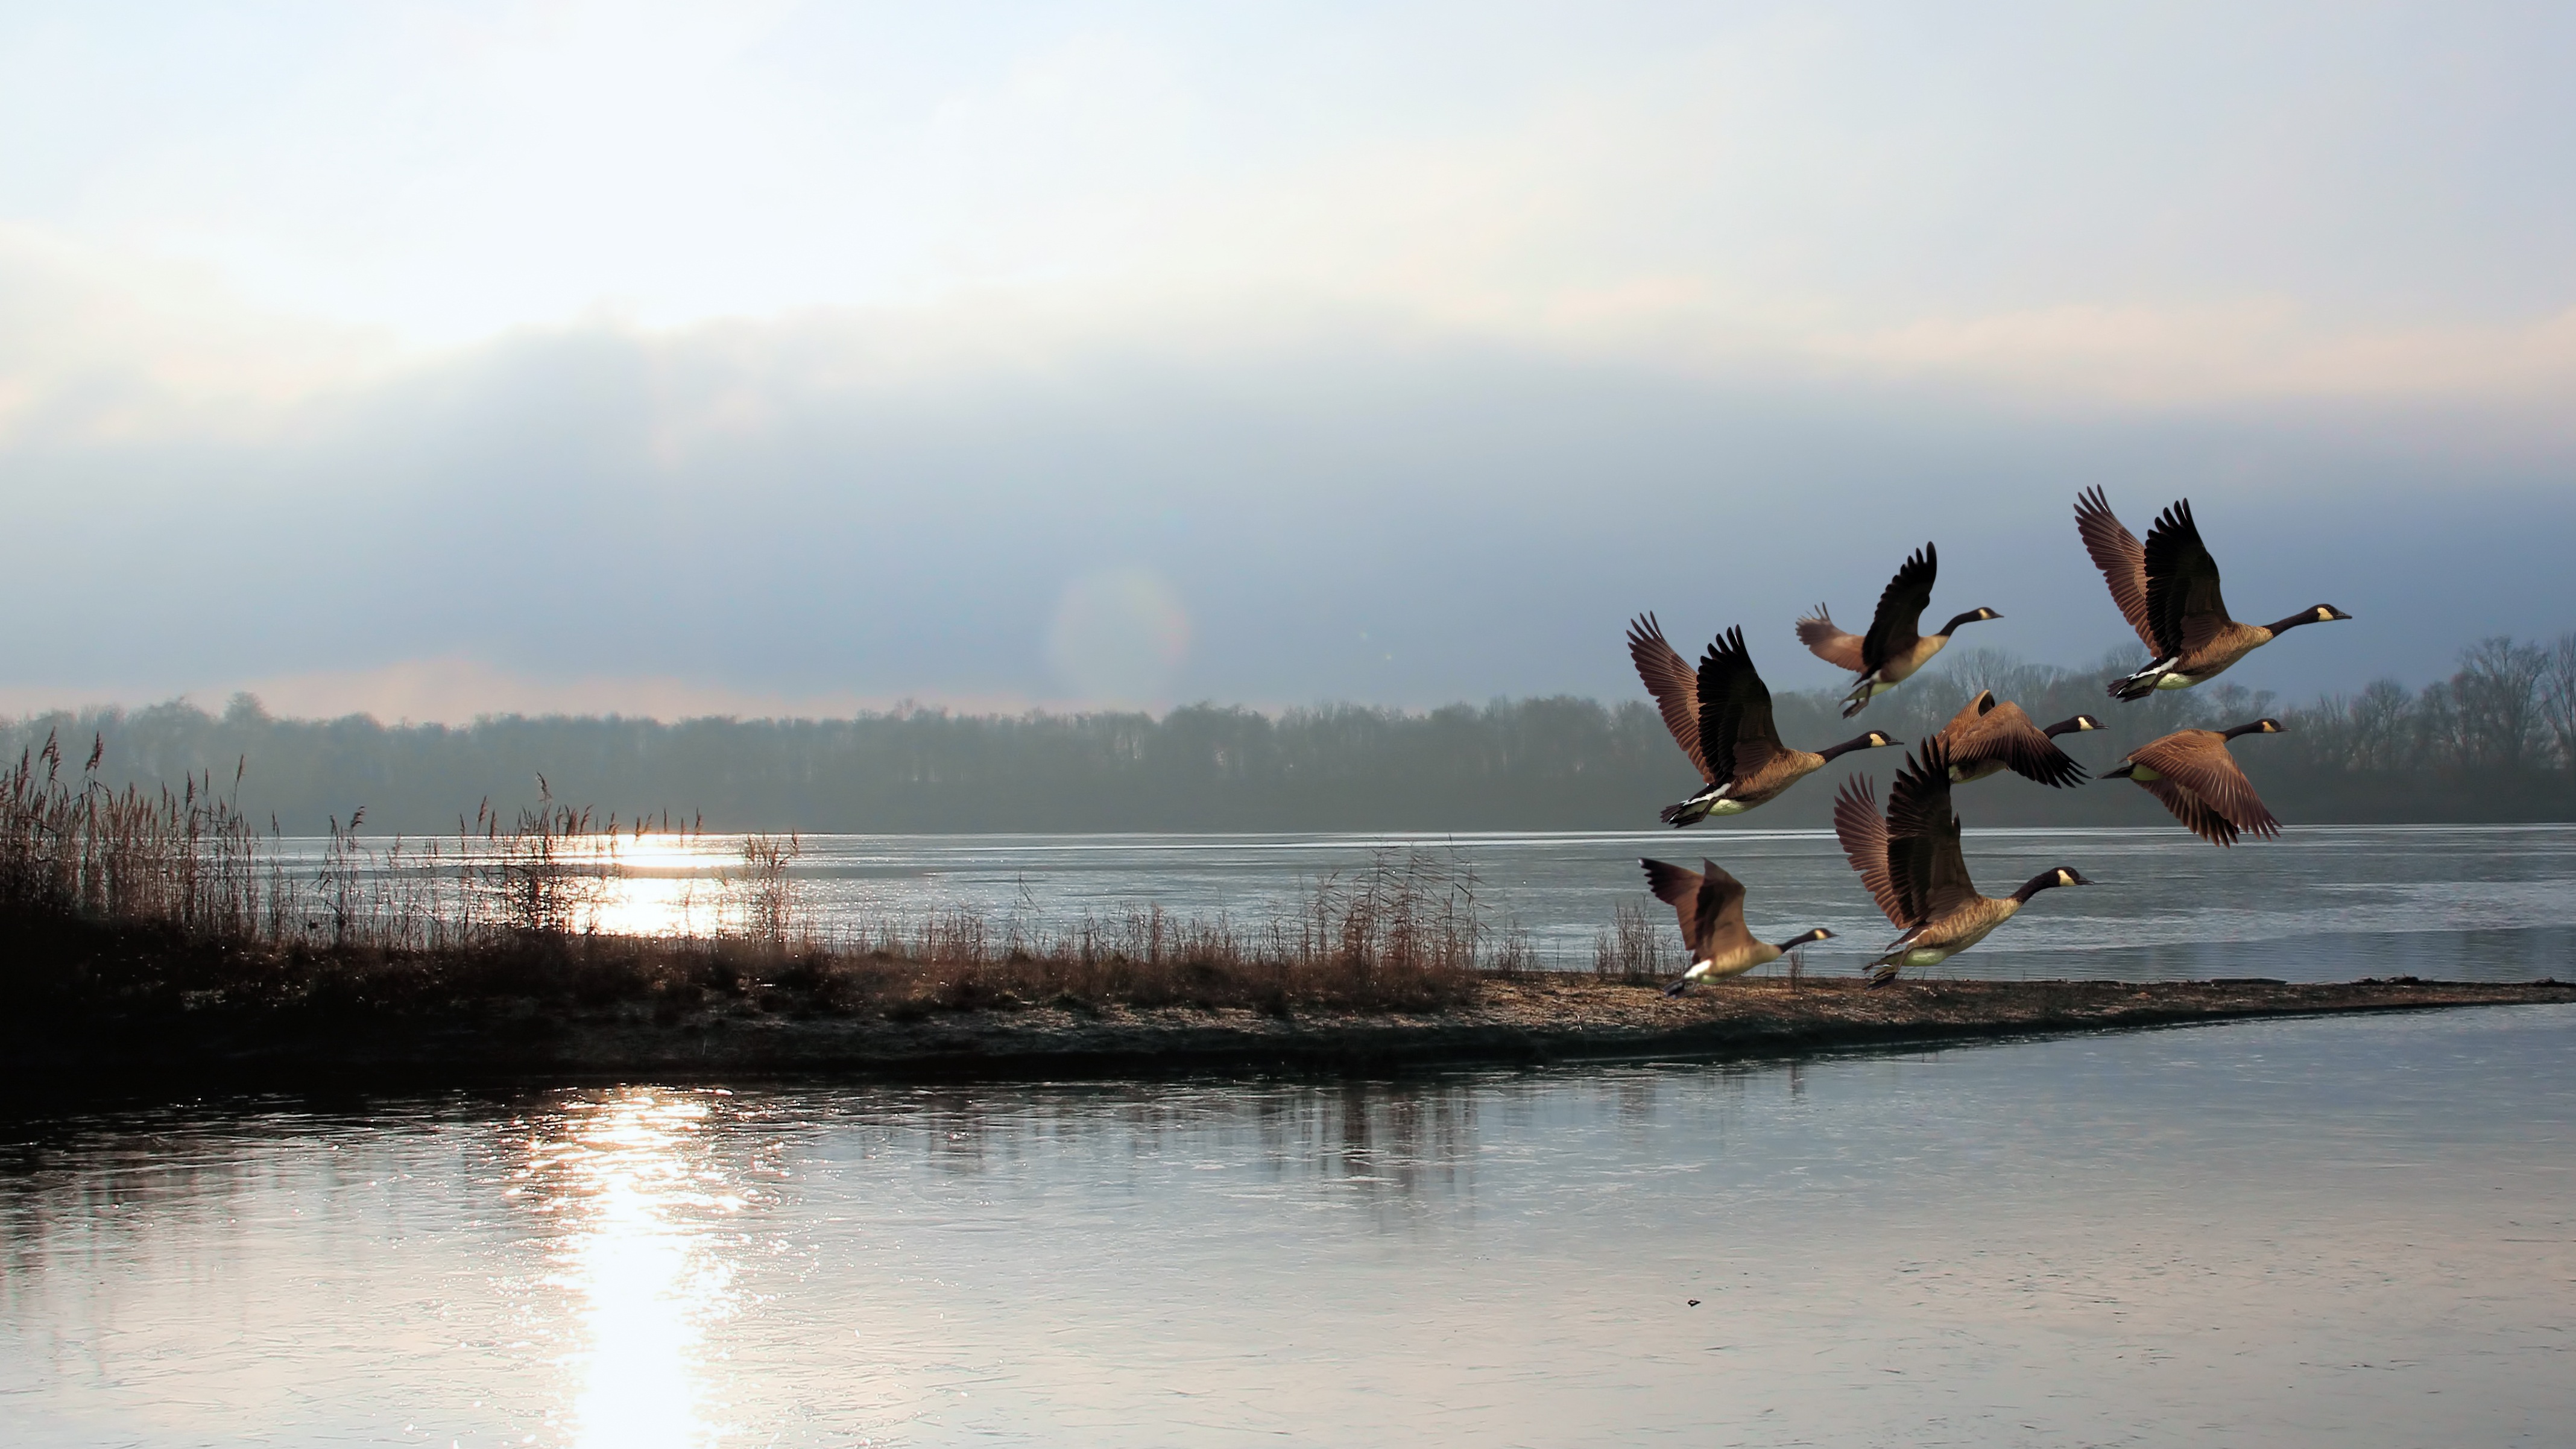
beach, sea, water, nature, sunrise, sunset, morning, wave, lake, fly, evening, twilight, reflection, season, birds, skies, geese, waters, water bird, atmosphere of earth